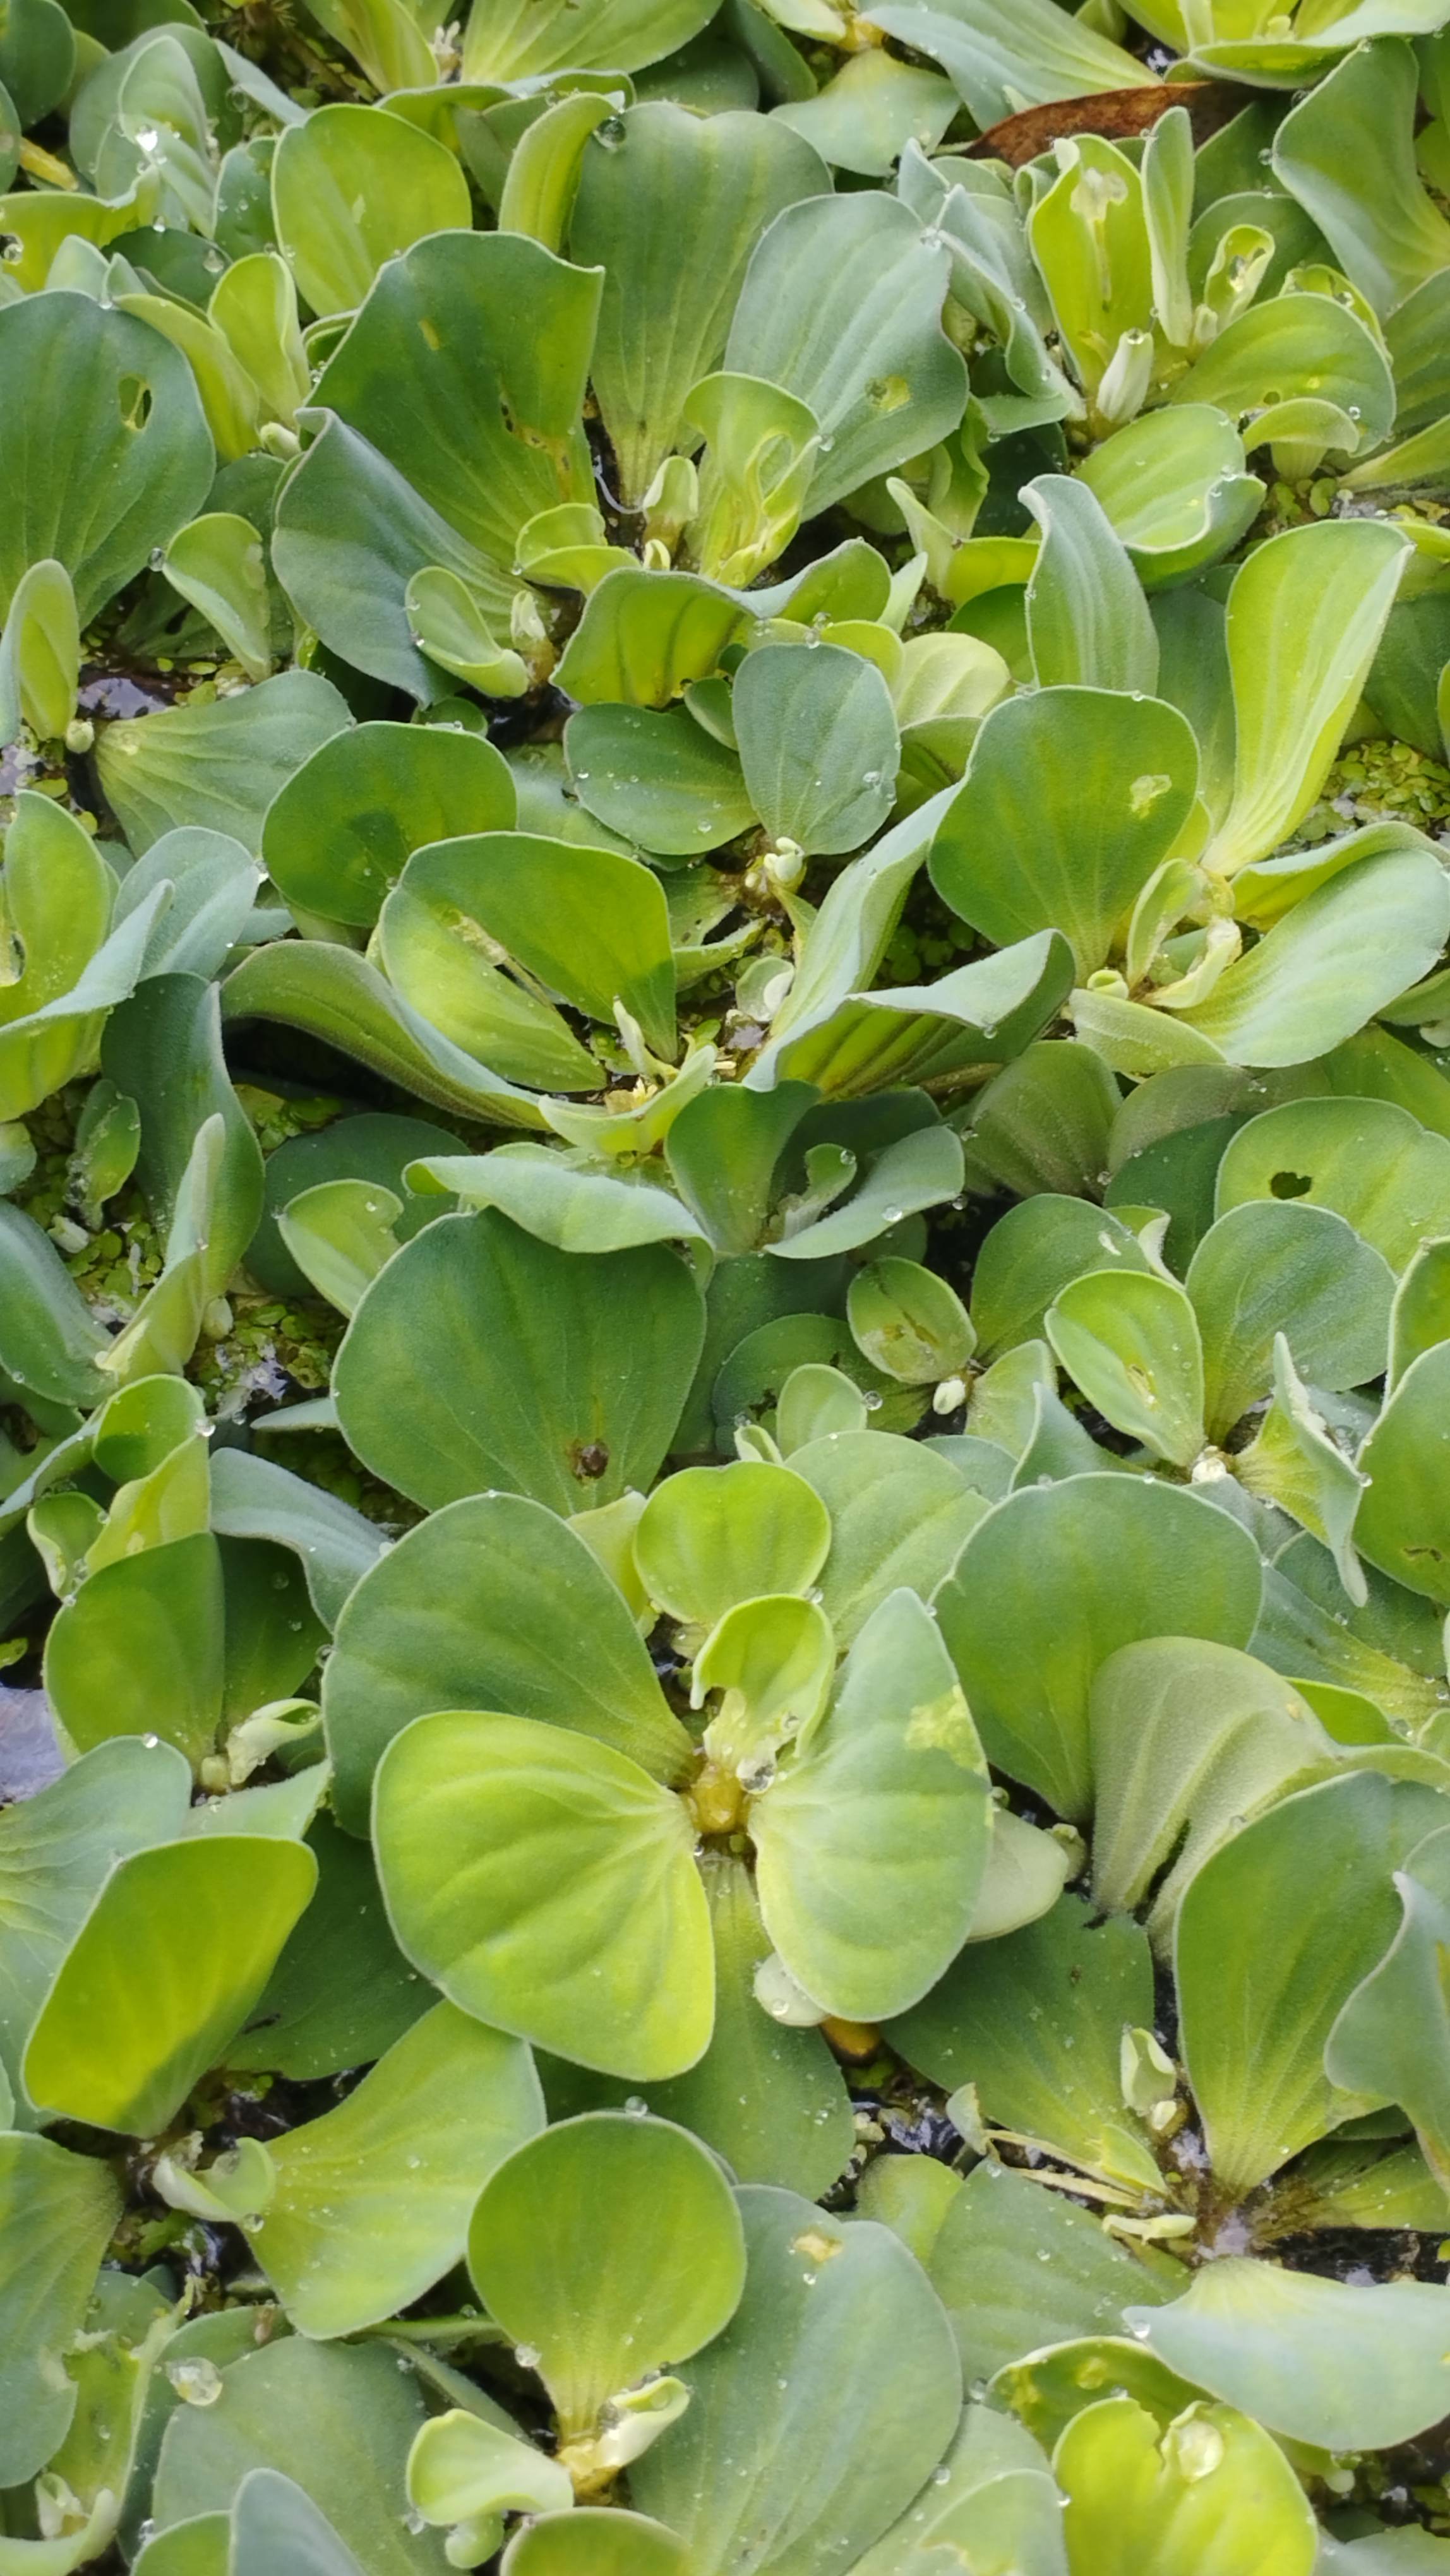
Species: Water Lettuce (Pistia stratiotes)